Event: Nepal Earthquake
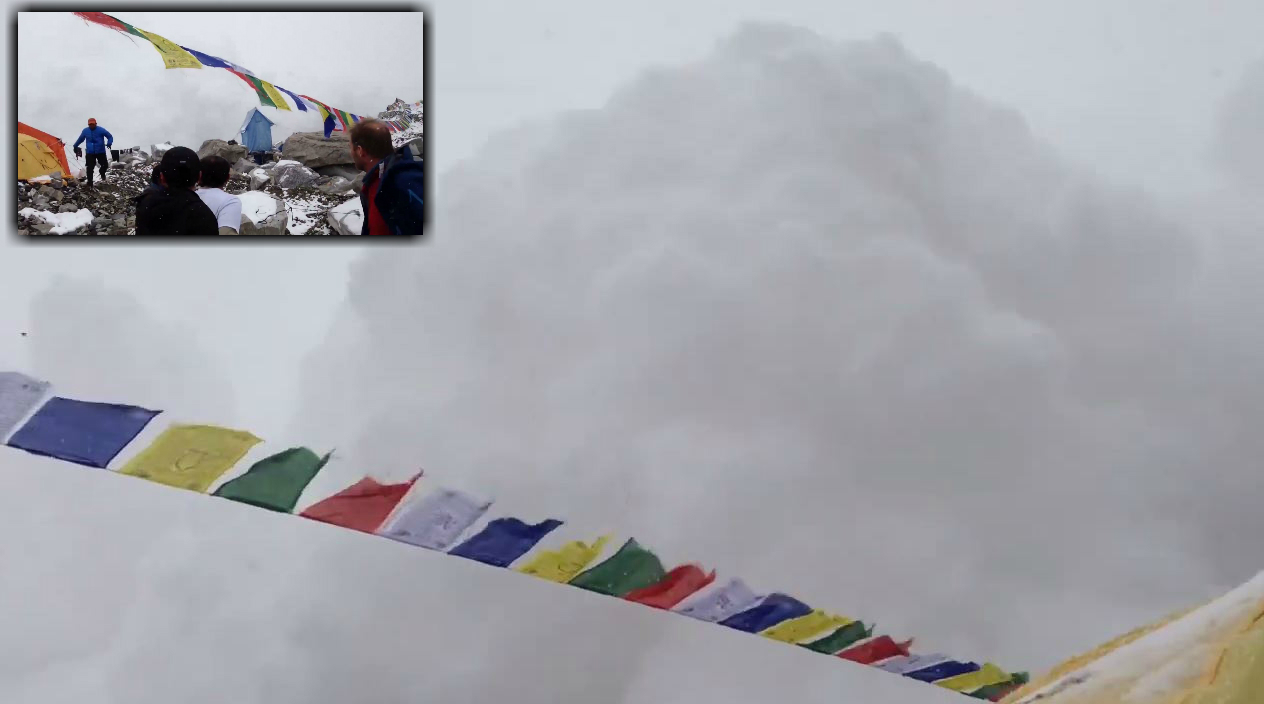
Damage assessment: damage